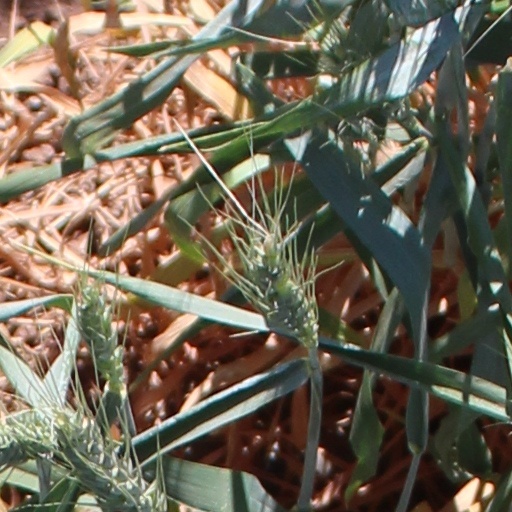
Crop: wheat